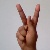
The image shows a hand gesture representing the letter 'K' in Indian Sign Language.